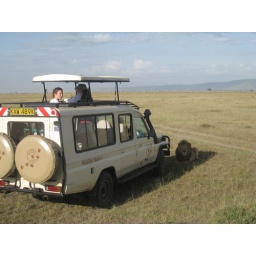
safari vehicle and a lion sitting in the shade